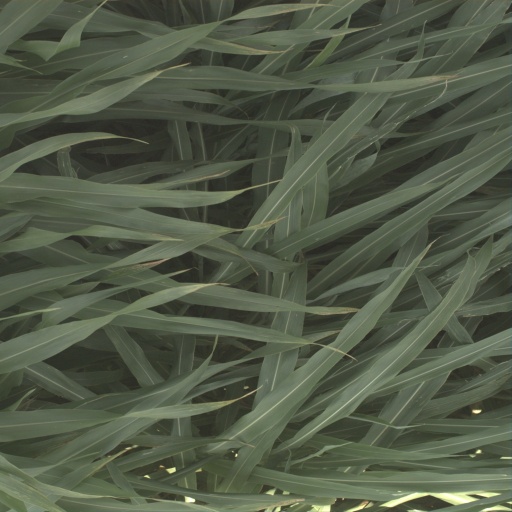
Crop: sorghum